Goldsprint

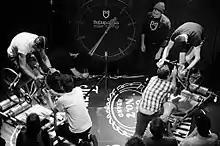
Goldsprint verseny

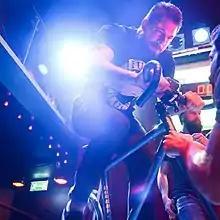
Porcsin Levente

Given the stationary small footprint, audience participation, and focused visual re-brandable nature of Goldsprints—it has been used as a marketing tool for the Cycling Industry as well as other industries.